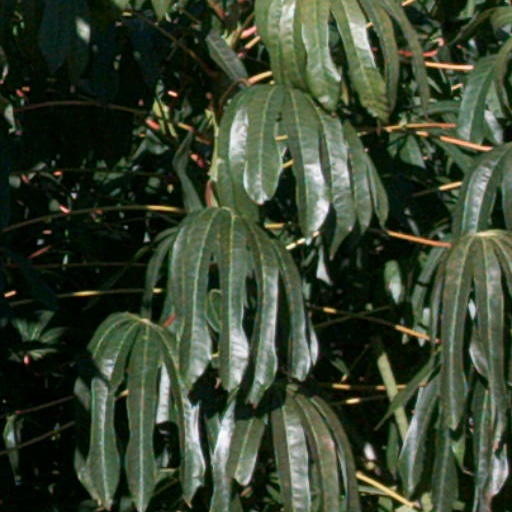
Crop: cassava